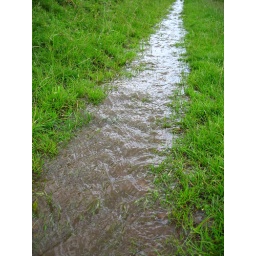
With all the rain the path that winds around West hill runs with water like a delicate stream.